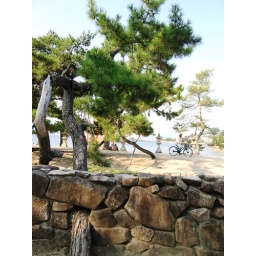
Walking around Miyajima Island...an old tree grown through an old wall